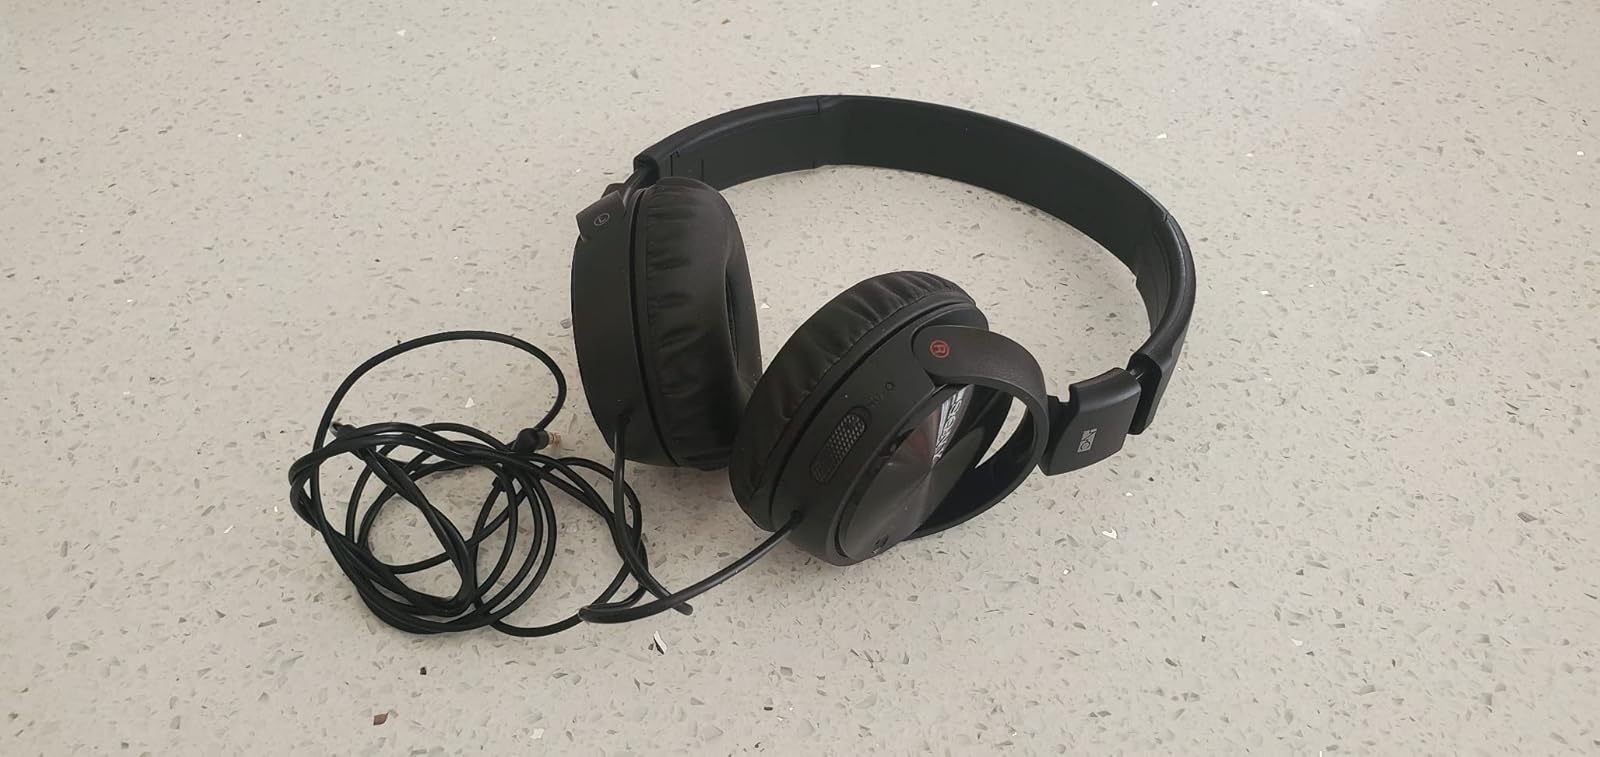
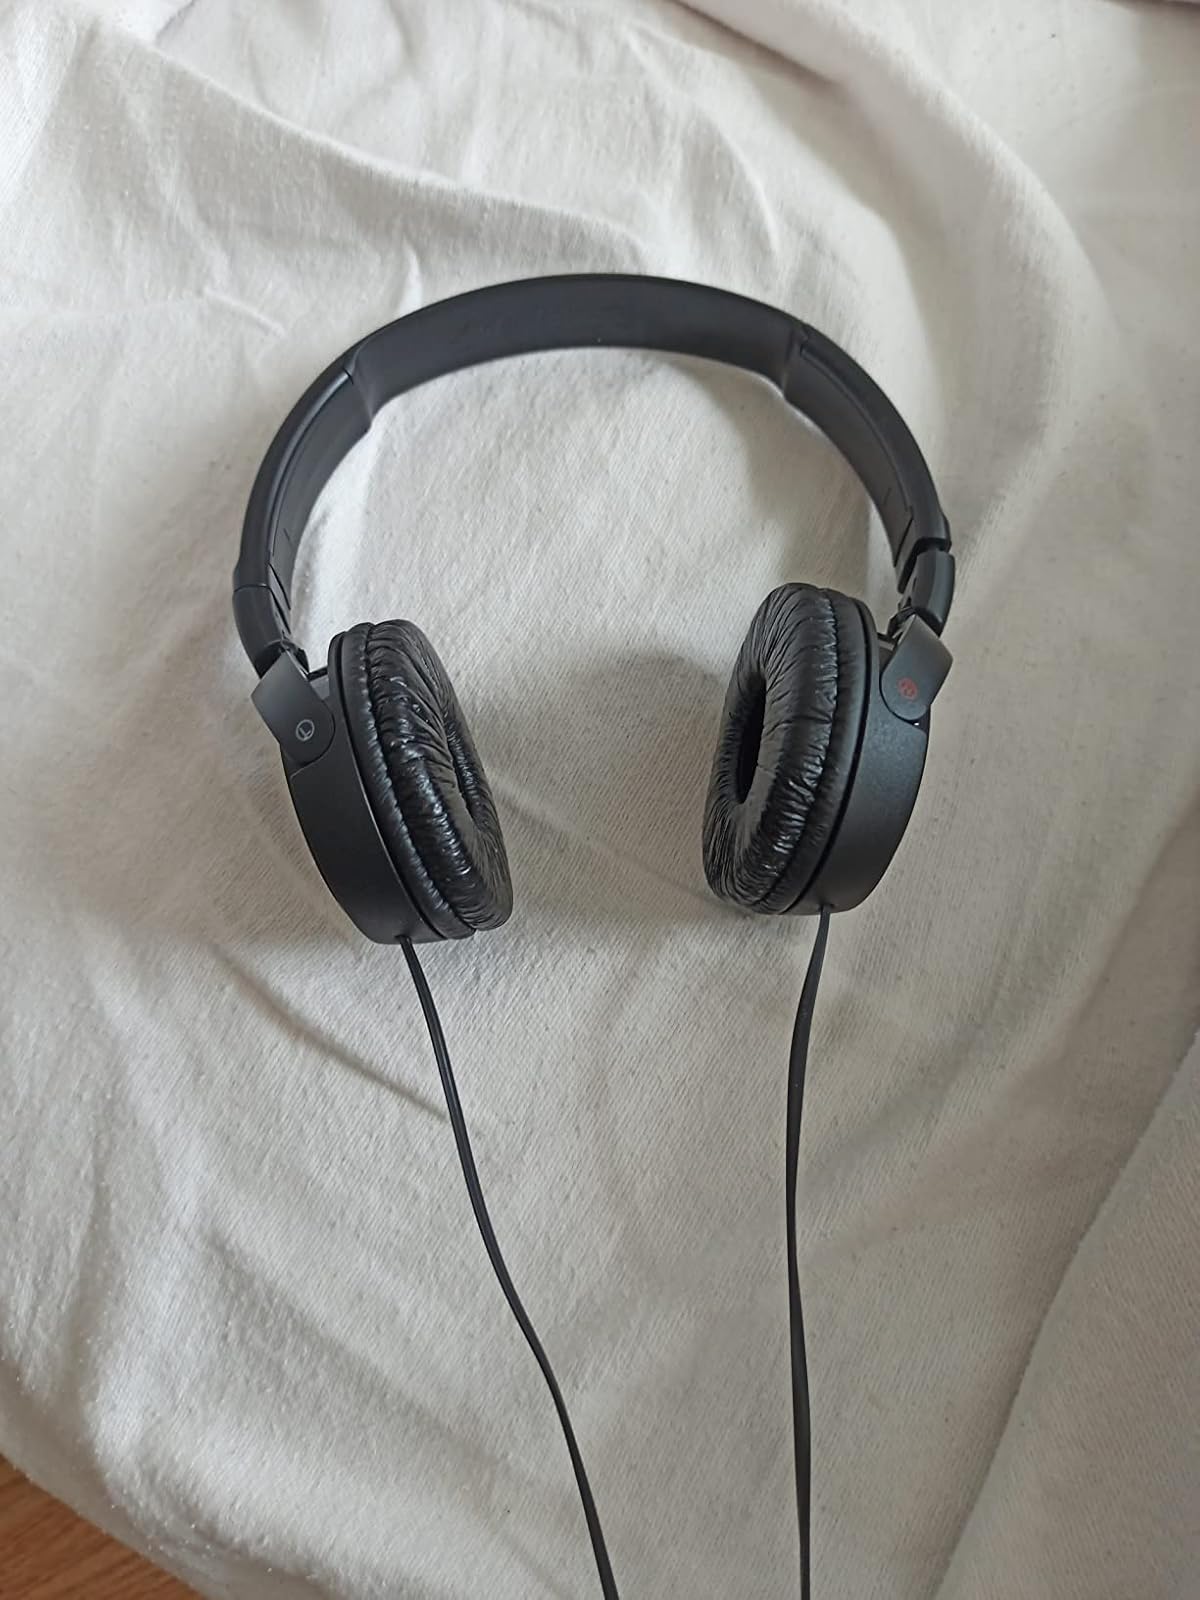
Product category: headphones
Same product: yes